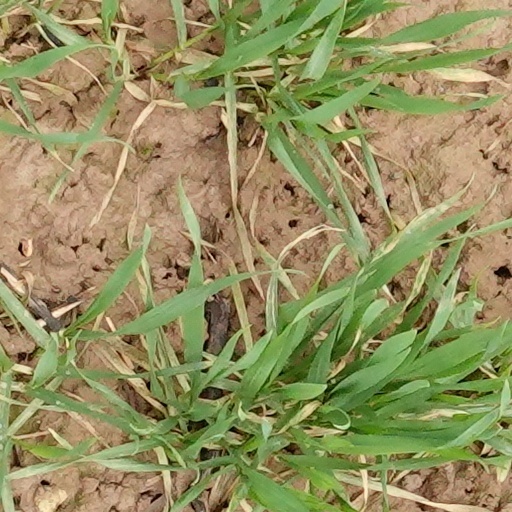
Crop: wheat